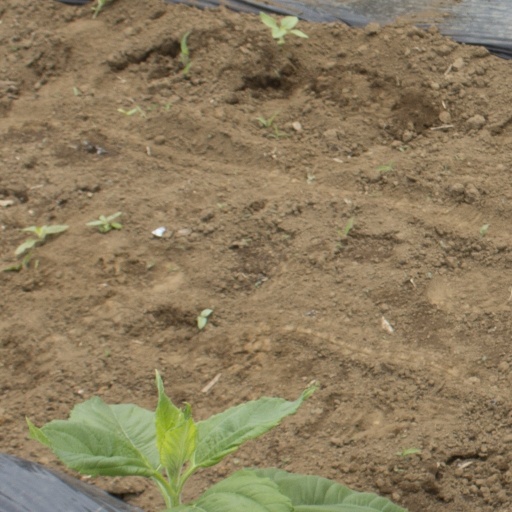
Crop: Jerusalem artichoke